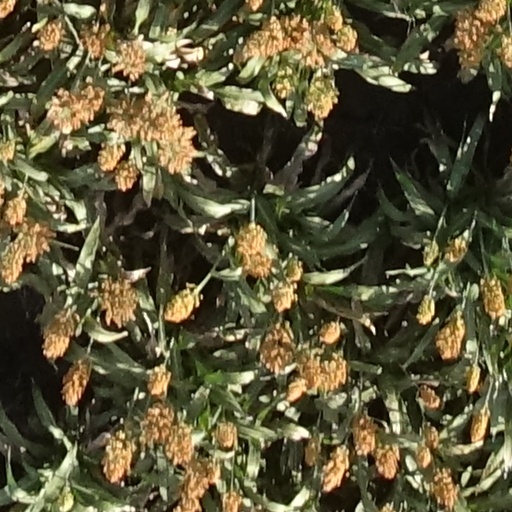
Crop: sorghum